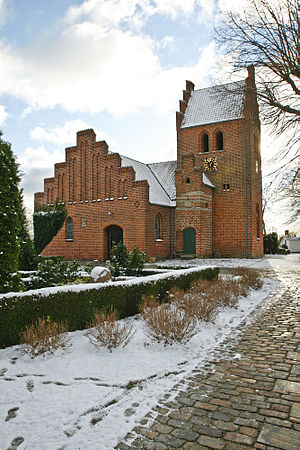
Ganløse Kirke
Ganløse Kirke
Ganløse Kirke, kirke i Ganløse, Danmark